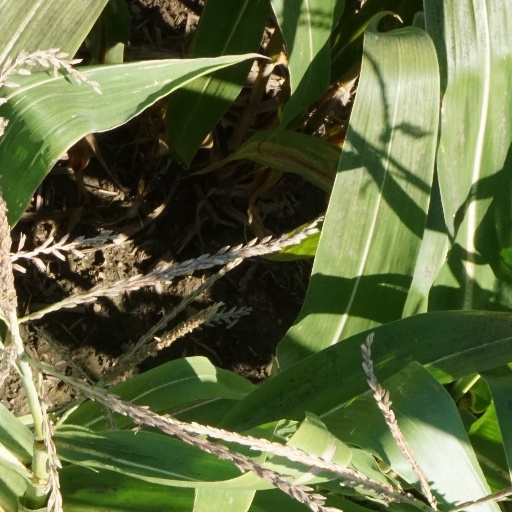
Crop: maize; corn